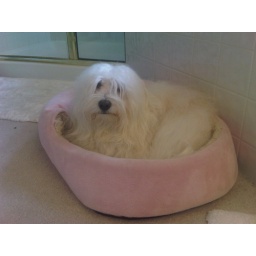
Chloe in her bathroom bed